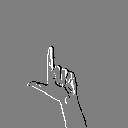
ASL letter: l